Worth Ranch

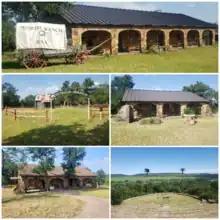
Top: Roser Hall, Clockwise from mid left: Costello Ranch, Shuman Building, Councilring, Landreth Lodge

Worth Ranch, commonly abbreviated to WR, is a ranch located in Palo Pinto, Texas (roughly 60 miles west of Fort Worth). It is owned and operated by the Longhorn Council of the Boy Scouts of America (BSA). It is approximately 750 acres in size.